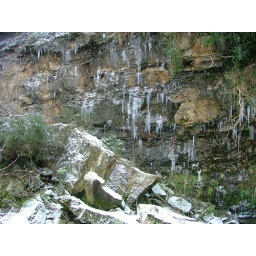
Went for a bike ride in the Linn park today (08/02/09) and saw these isicles beside the river cart,